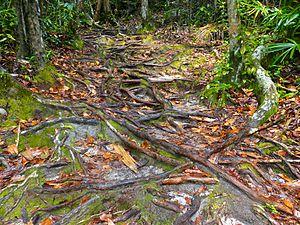
Le parc national de Bako, inauguré en 1957 en Malaisie orientale, est le plus ancien parc national ouvert dans le Sarawak à Bornéo. Il s’étend sur 27,27 km², de l'extrémité de la péninsule de Muara Tebas à l’estuaire des fleuves de Bako et Kuching. Une distance de 37 km par route le sépare de Kuching. La côte, sous l’effet de l'érosion, se compose de falaises abruptes, de cap rocheux et de larges baies sablonneuses. L’érosion due aux vagues a sculpté, au pied des falaises, bon nombre des caps rocheux en des arches ou colonne marines dont les motifs colorés sont dus à une déposition ferrugineuse. Le parc n'est accessible qu’après une traversée de 20 minutes en bateau depuis Kampung Bako.